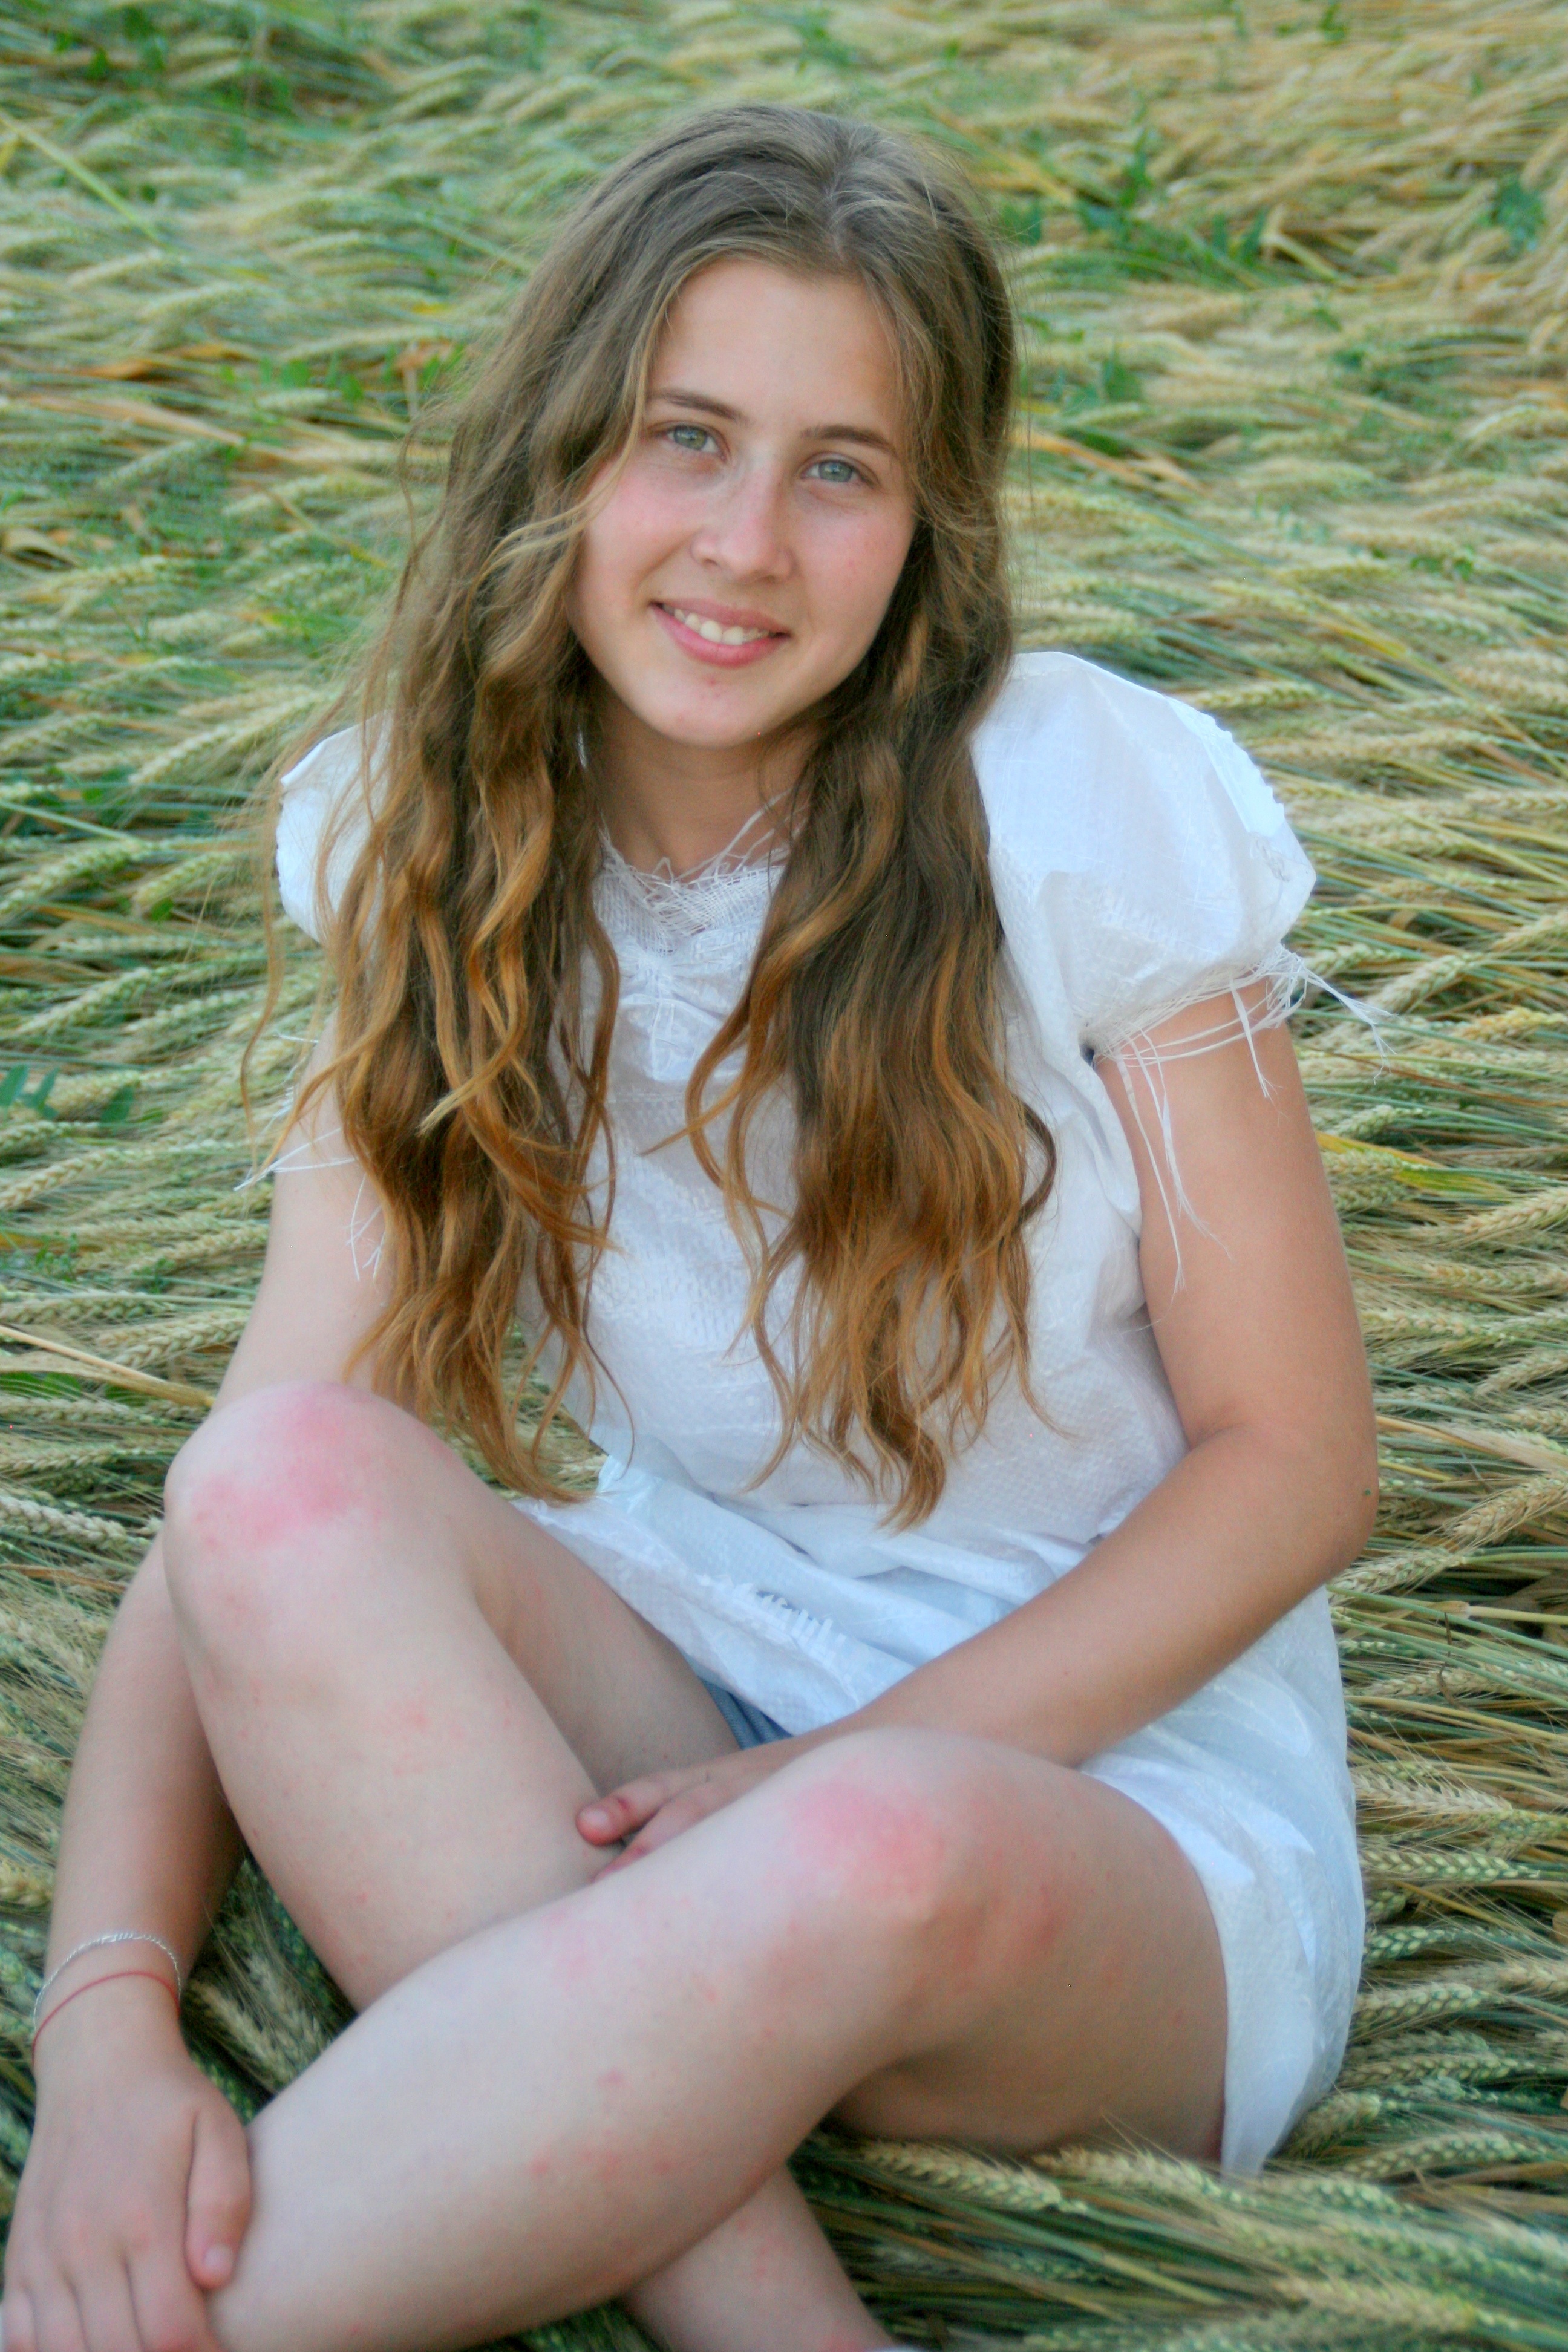
hand, grass, person, girl, woman, hair, photography, leg, portrait, model, sitting, lady, blonde, hairstyle, smile, long hair, skin, beauty, blond, photo shoot, brown hair, portrait photography, human positions, art model